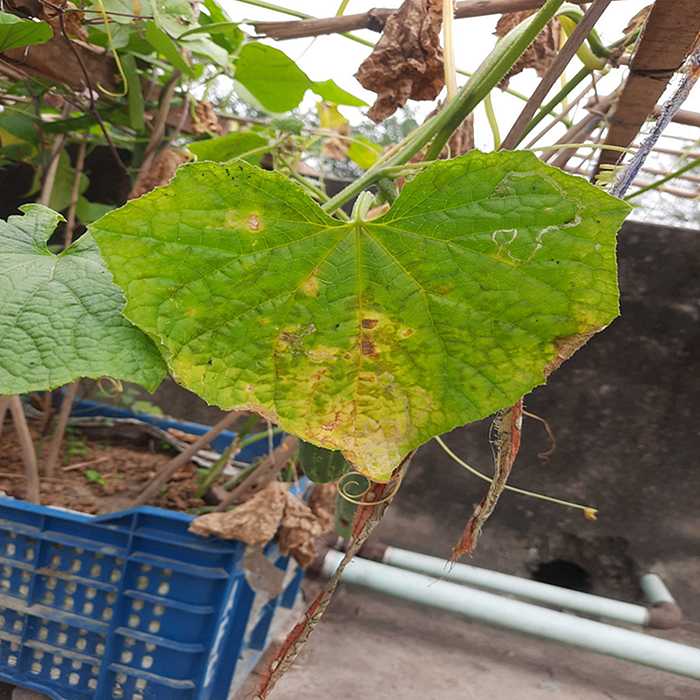
Plant: Cucumber
Label: Anthracnose lesions